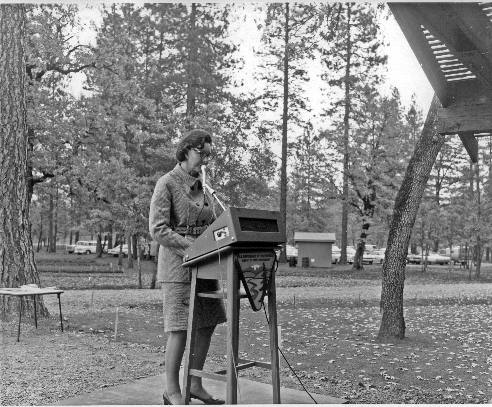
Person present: Yes